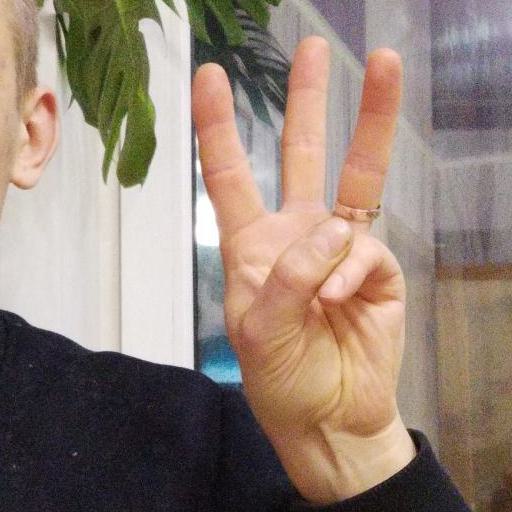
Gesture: three